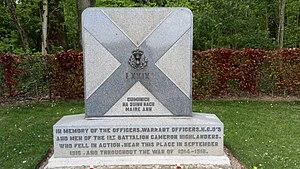
Bois des Fourcaux, monument écossais
Le Bois des Fourcaux est un site mémoriel de la Première Guerre mondiale, situé sur le territoire de la commune de Longueval, dans le département de la Somme.
La liste des mémoriaux et cimetières militaires du département de la Somme répertorie les cimetières militaires, les mémoriaux ainsi que les stèles, plaques commémoratives et autres monuments qui honorent la mémoire des morts aux combats, des victimes de bombardements ou d’exactions de l'ennemi ainsi que celle de personnels de santé, de chefs militaires ou politiques pendant :